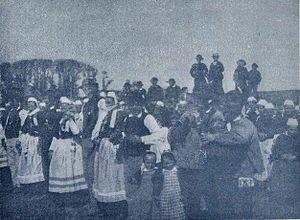
La foire de la Trinité à Plozévet en 1900 (photographie d'Augustin de Croze)
Plozévet [plozevɛt] est une commune française du département du Finistère, dans la région Bretagne, située à mi-distance entre Quimper et la Pointe du Raz, dans le pays Bigouden.